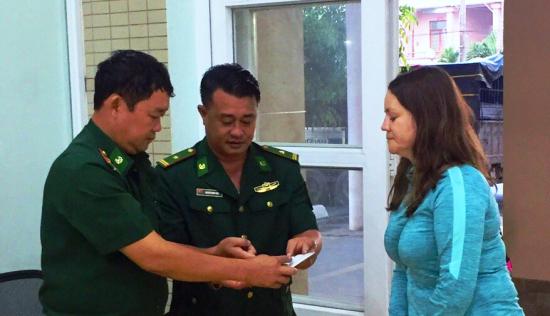
có ba người đang đứng trong căn nhà